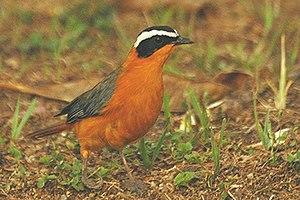
Le Duo en zoologie est une interaction acoustique étroitement coordonnée entre deux individus de même espèce, souvent entre sexes opposés. Le duo est un comportement qui s’observe notamment chez les insectes, les primates et les oiseaux. Il est bien étudié chez ces derniers.